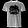
Label: T - shirt / top